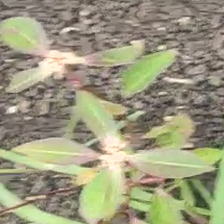
Weed species: Moti_dudhi(Euphorbia_geneculata_L)